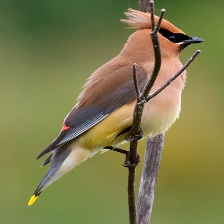
Species: CEDAR WAXWING
Scientific name: BOMBYCILLA CEDRORUM